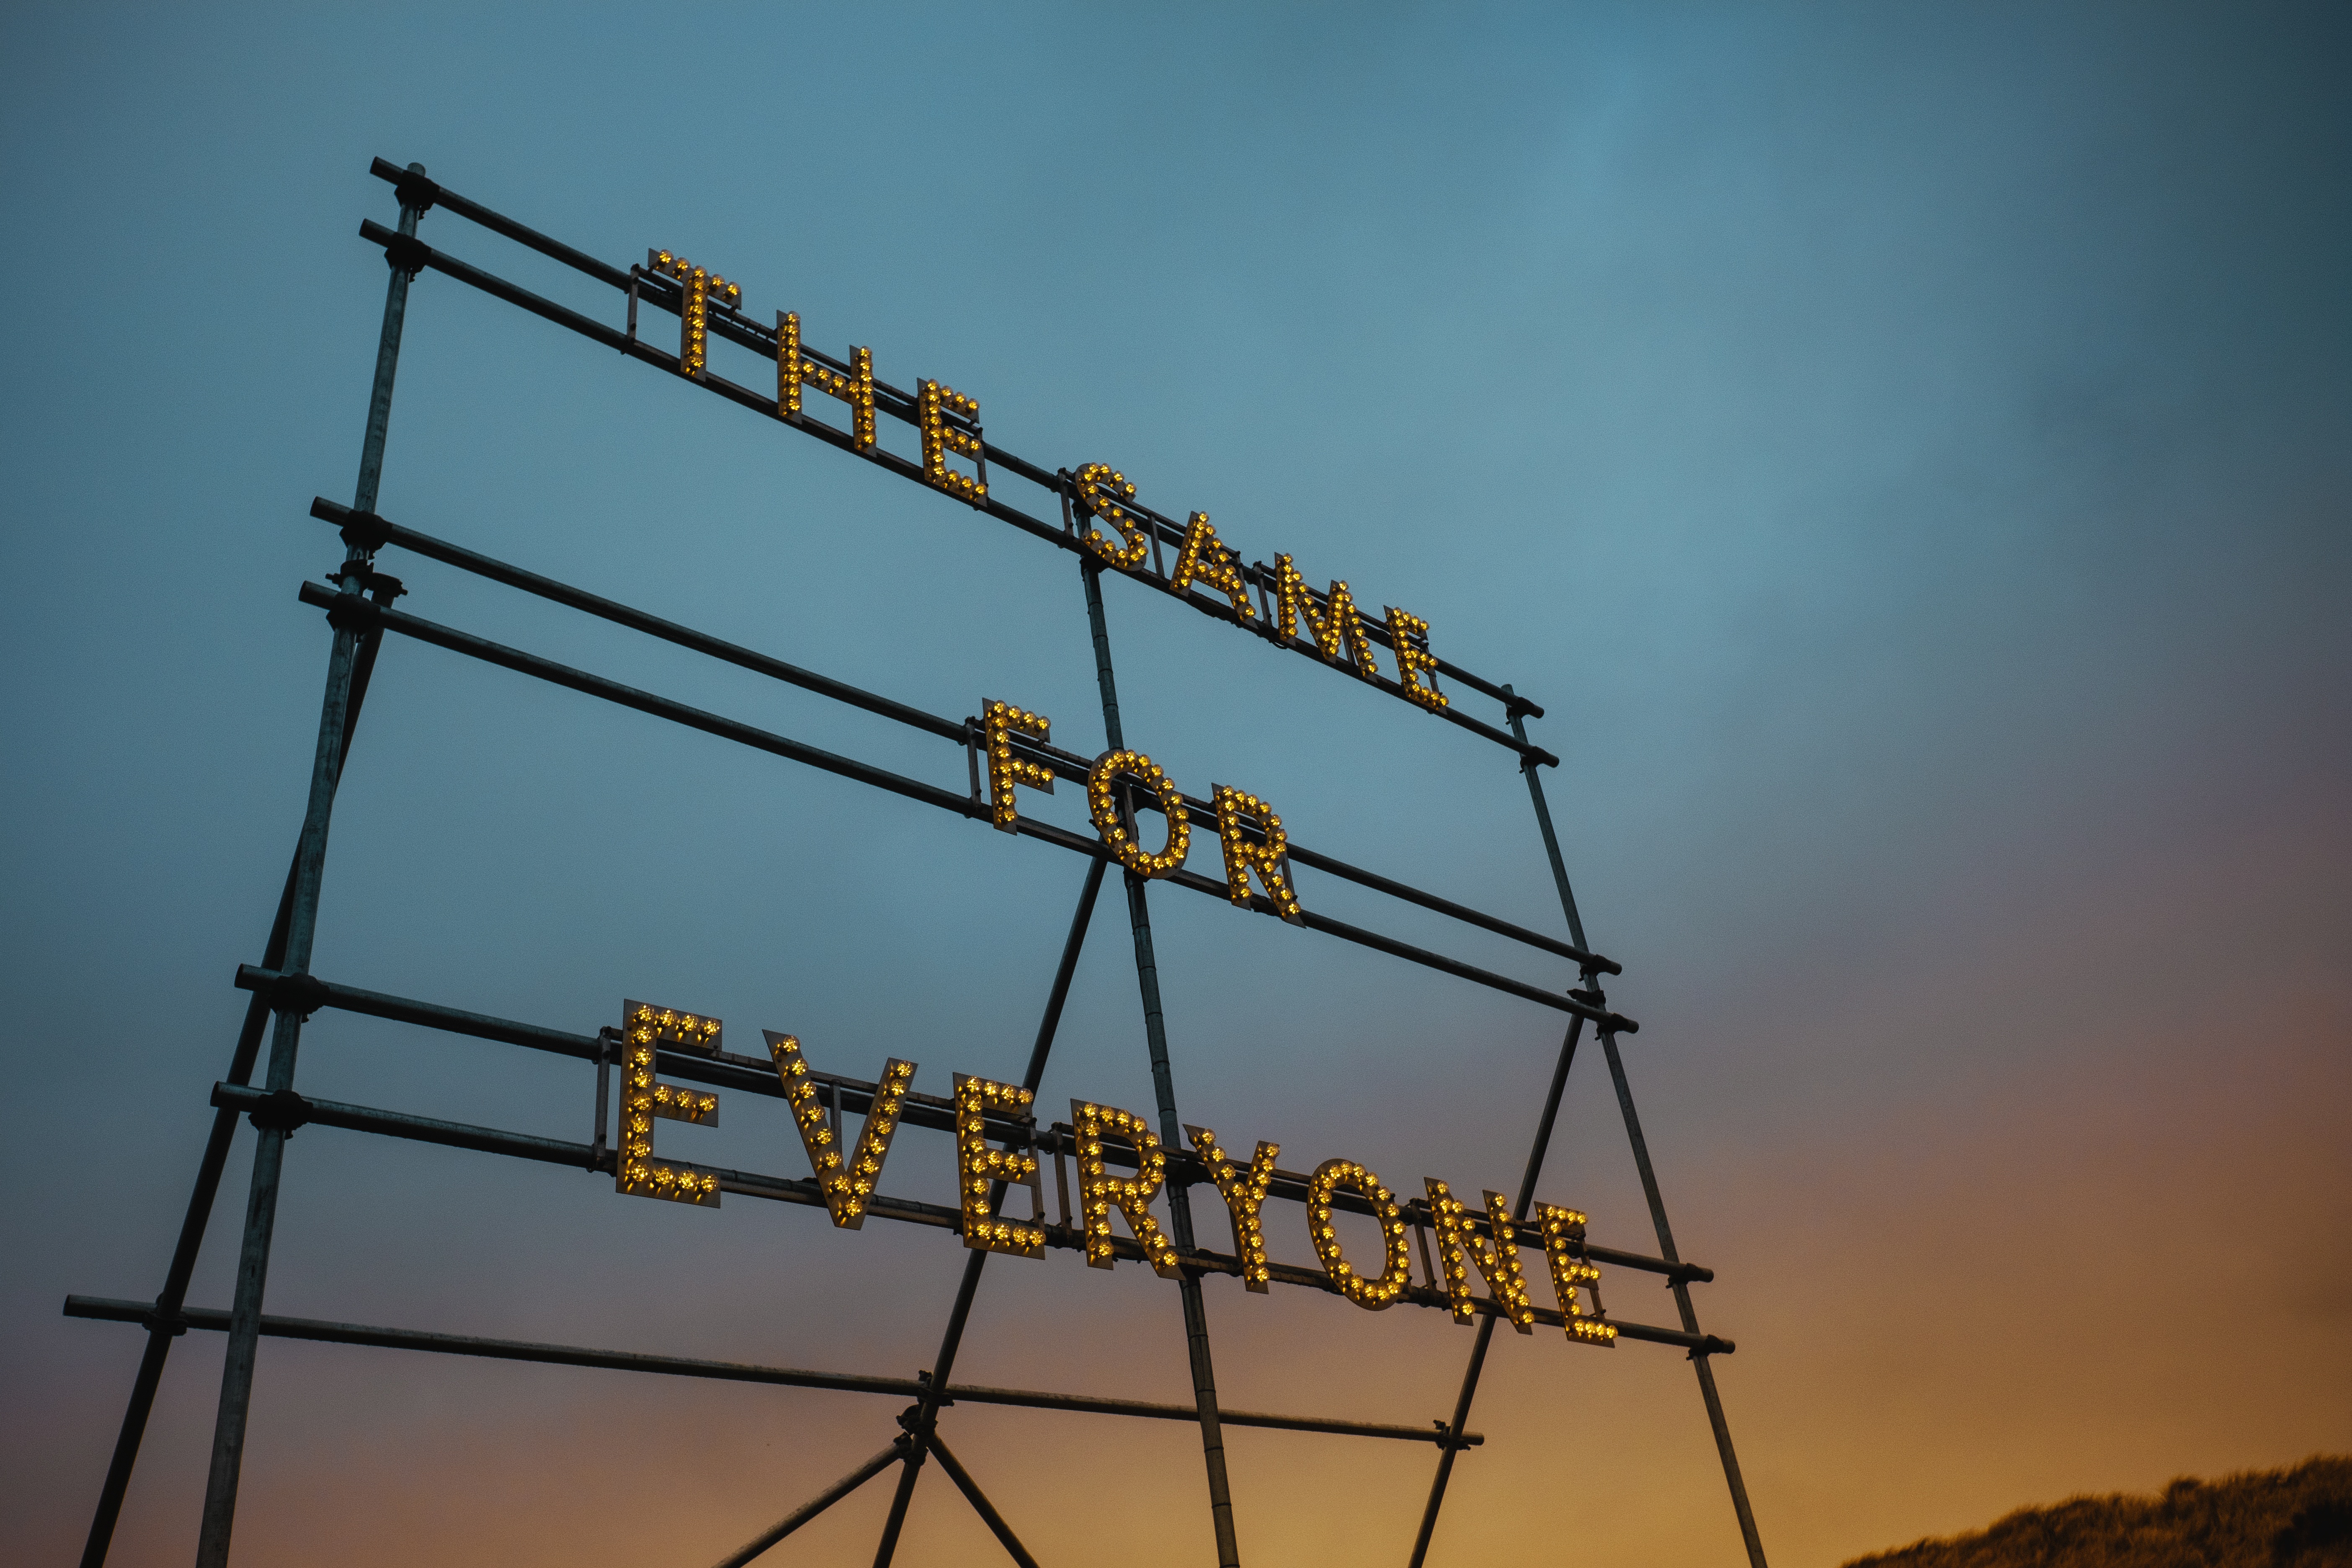
structure, sky, web, line, tower, typography, mast, artistic, electricity, art, lights, expression, instagram, quote, slider, transmission tower, typographic, outdoor structure, electrical supply, overhead power line